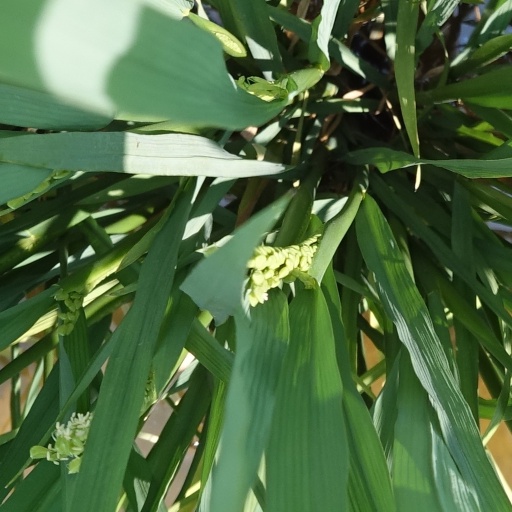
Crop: rice